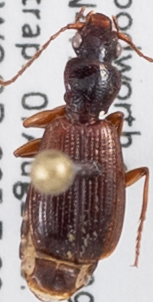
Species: Cymindis neglecta
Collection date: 2018-08-07
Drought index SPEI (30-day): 0.17
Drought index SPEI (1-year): -0.212
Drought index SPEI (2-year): -0.46